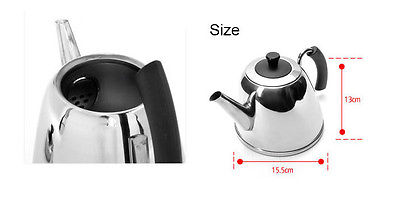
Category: kettle